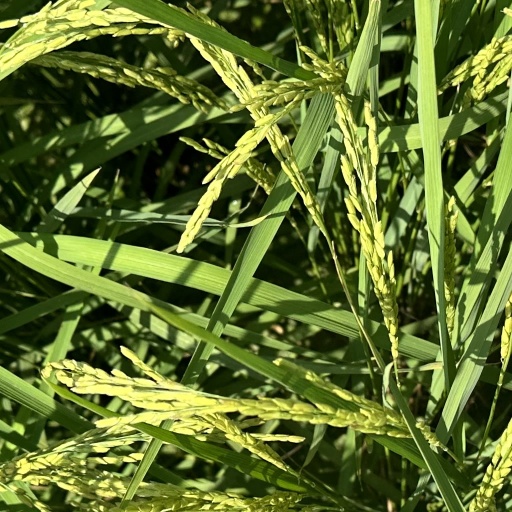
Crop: rice